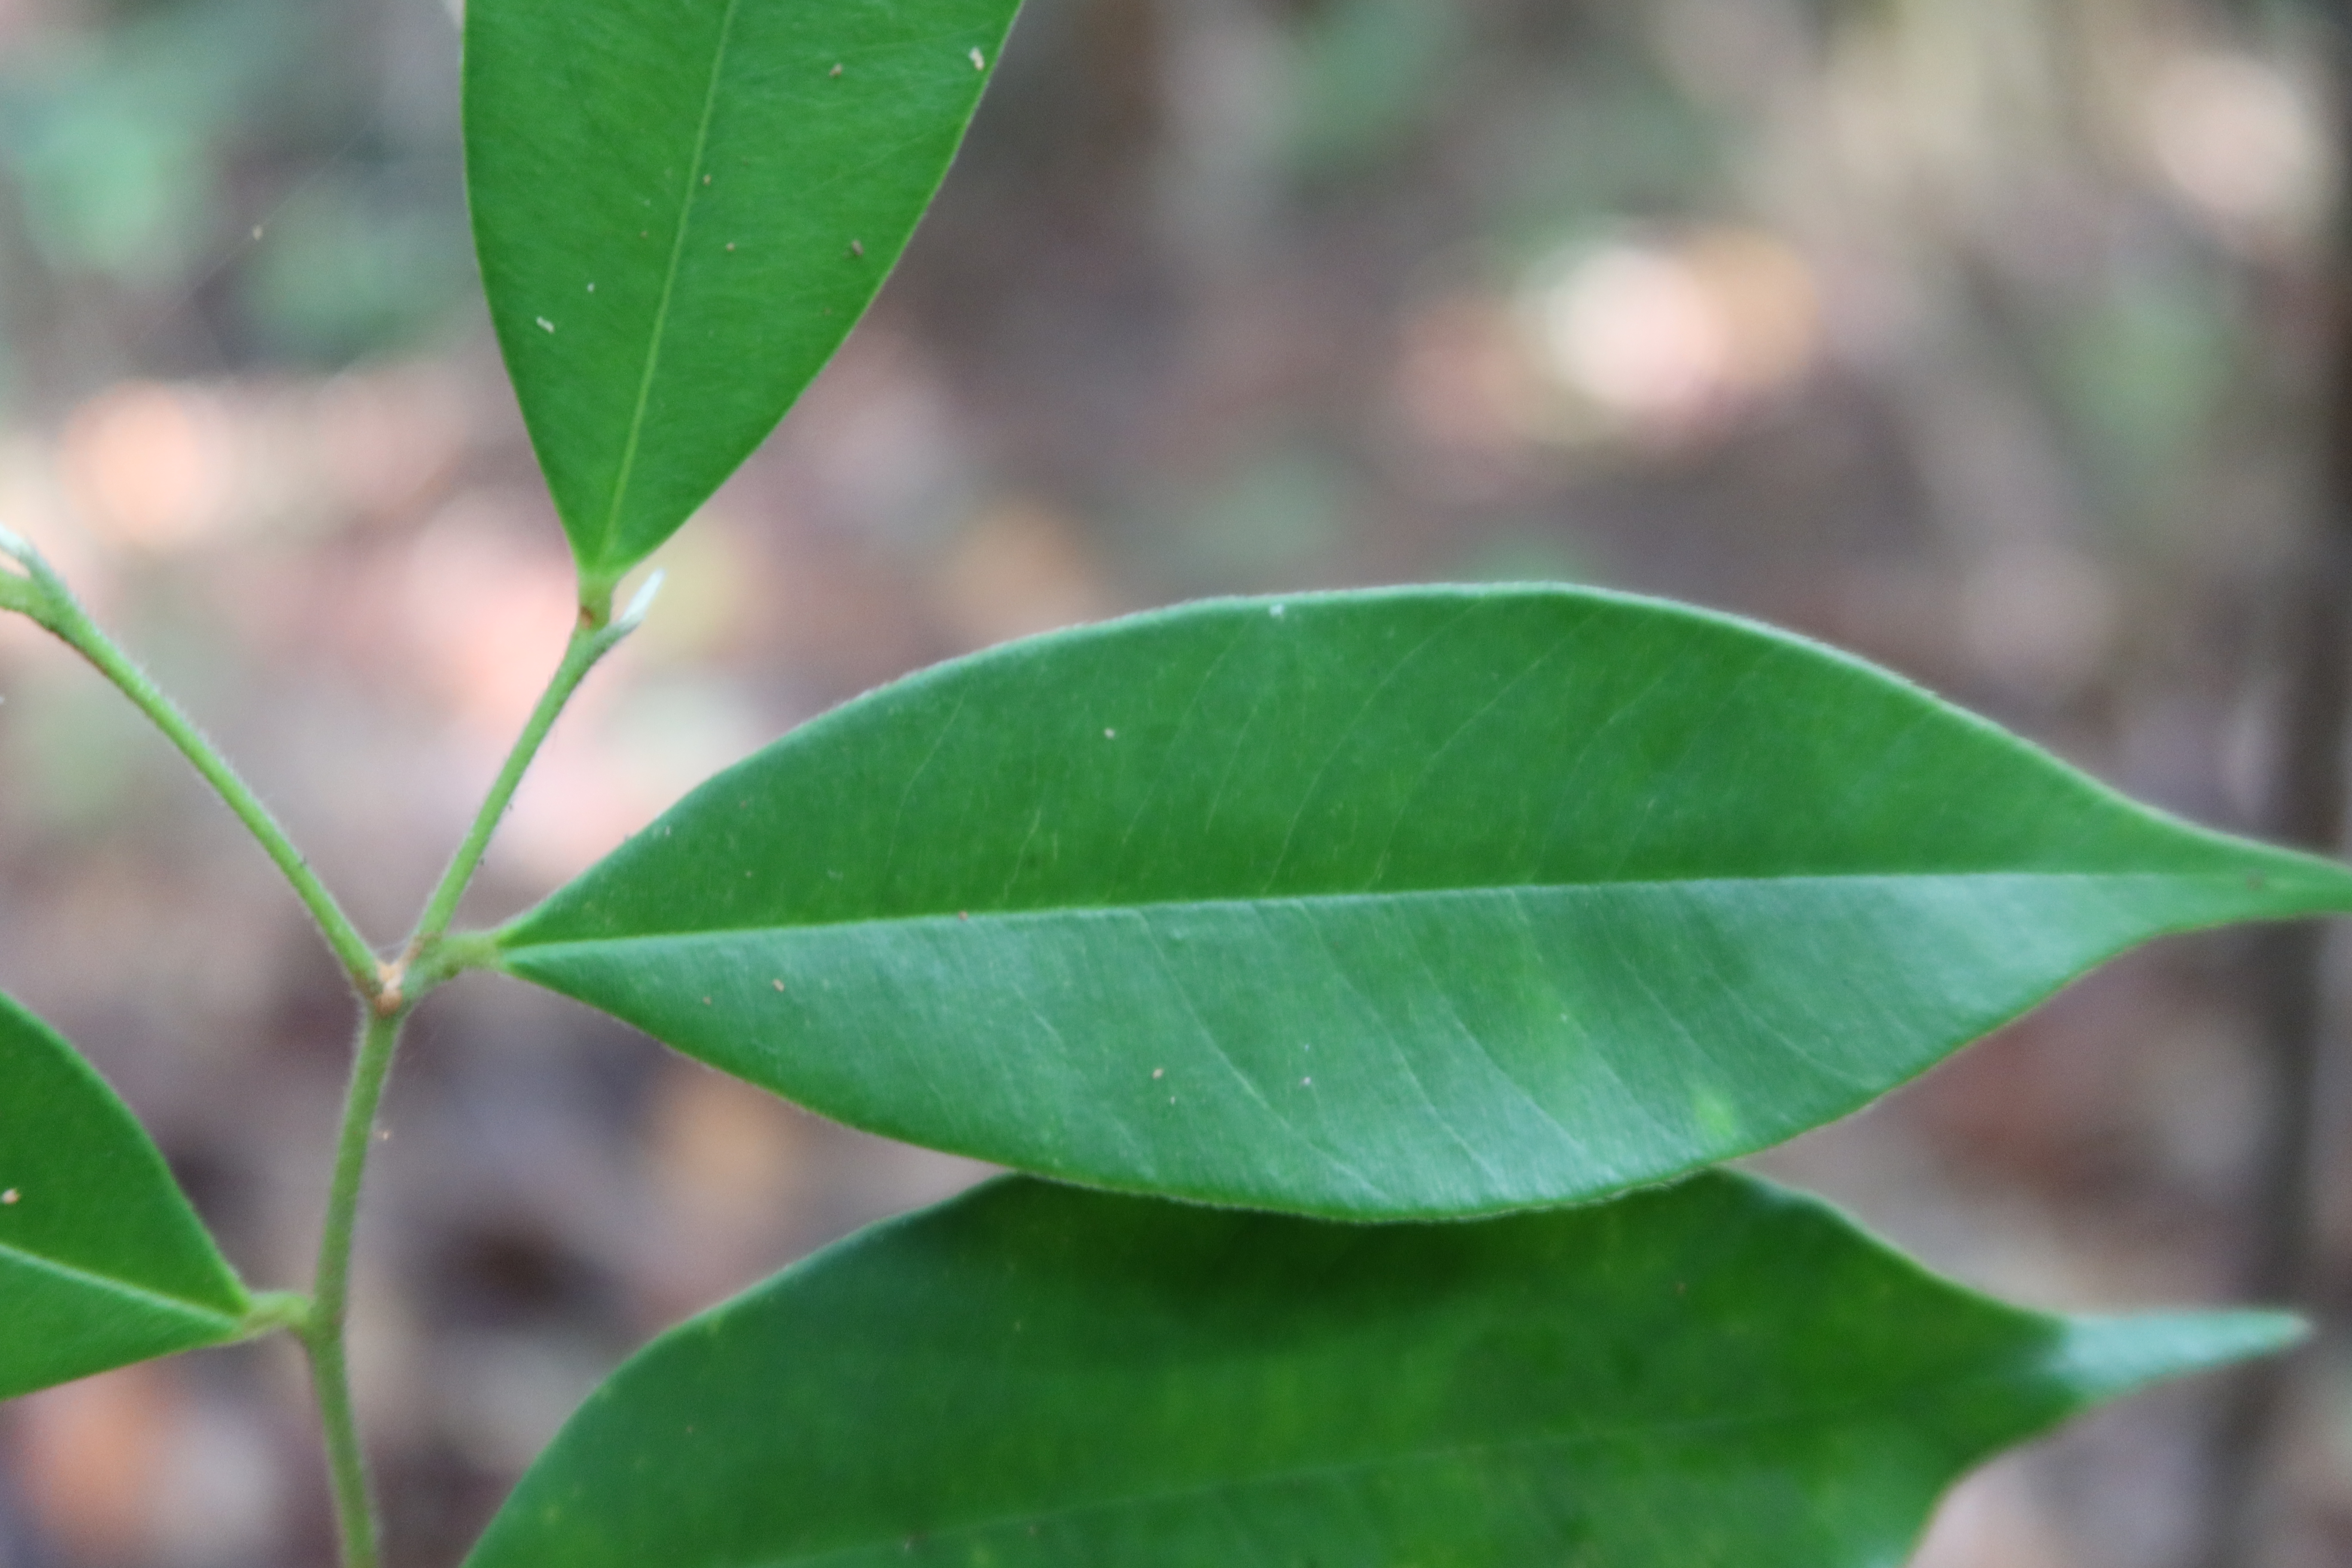
Label: Healthy